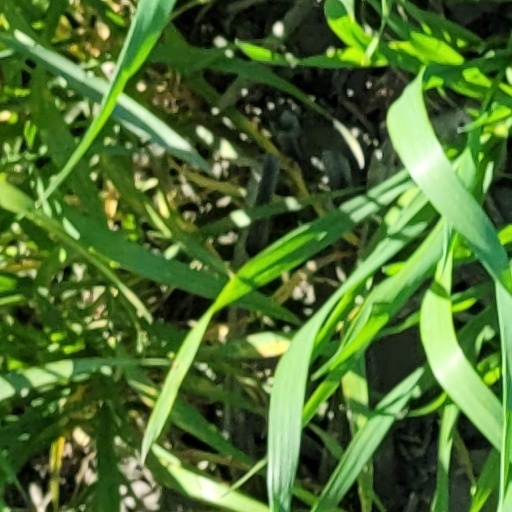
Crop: wheat